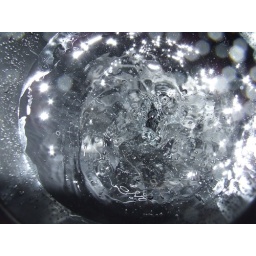
Storm in a glass of water